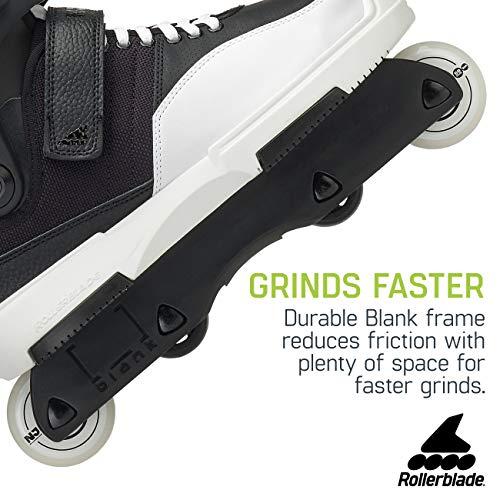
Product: Rollerblade NJ Team Unisex Adult Street Inline Skate, Black and White, High Performance Inline Skates
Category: Sports & Outdoors | Outdoor Recreation | Skates, Skateboards & Scooters | Inline & Roller Skating | Inline Skates
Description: HIGH-QUALITY ROLLERBLADE STREET WHEELS - 58mm/90A wheels with SG7 bearings and 2x42mm anti-rockers.
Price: $279.99
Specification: Shipping Weight: 1 pounds (View shipping rates and policies)|ASIN: B076TWGPH8|Item model number: 07848000787|    #66    in Inline Skates